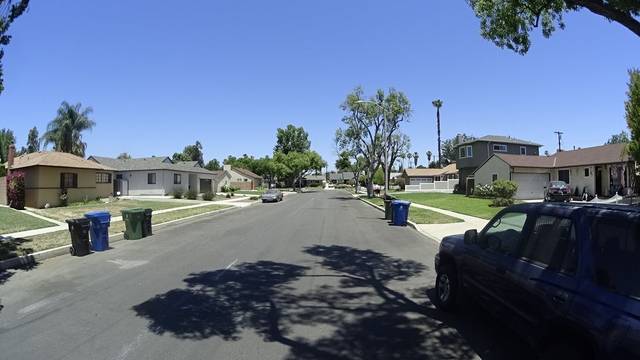
Region: Mexico
Coordinates: 34.199, -118.516